Cayley configuration space

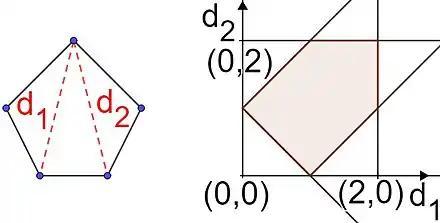

Example. Consider the graph formula_4 in Figure 3 whose non-edges are formula_213 and formula_214. The graph formula_4 is its own and only minimal 2-sum component containing either non-edge. Additionally, the graph formula_216 is a 2-tree, so formula_4 is a partial 2-tree. Hence, by the theorem above both pairs formula_218 and formula_219 have the single interval property in formula_136.